Wright Air Service

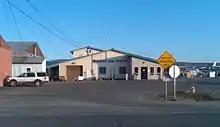
Wright Air Service terminal building

Wright Air Service is an American commuter airline based in Fairbanks, Alaska, United States. It was established by Al Wright and started operations in 1967. It is located off the east ramp near the Fairbanks International Airport. The president of the company was Robert Bursiel, but the company was bought out by a new owner in 2017.